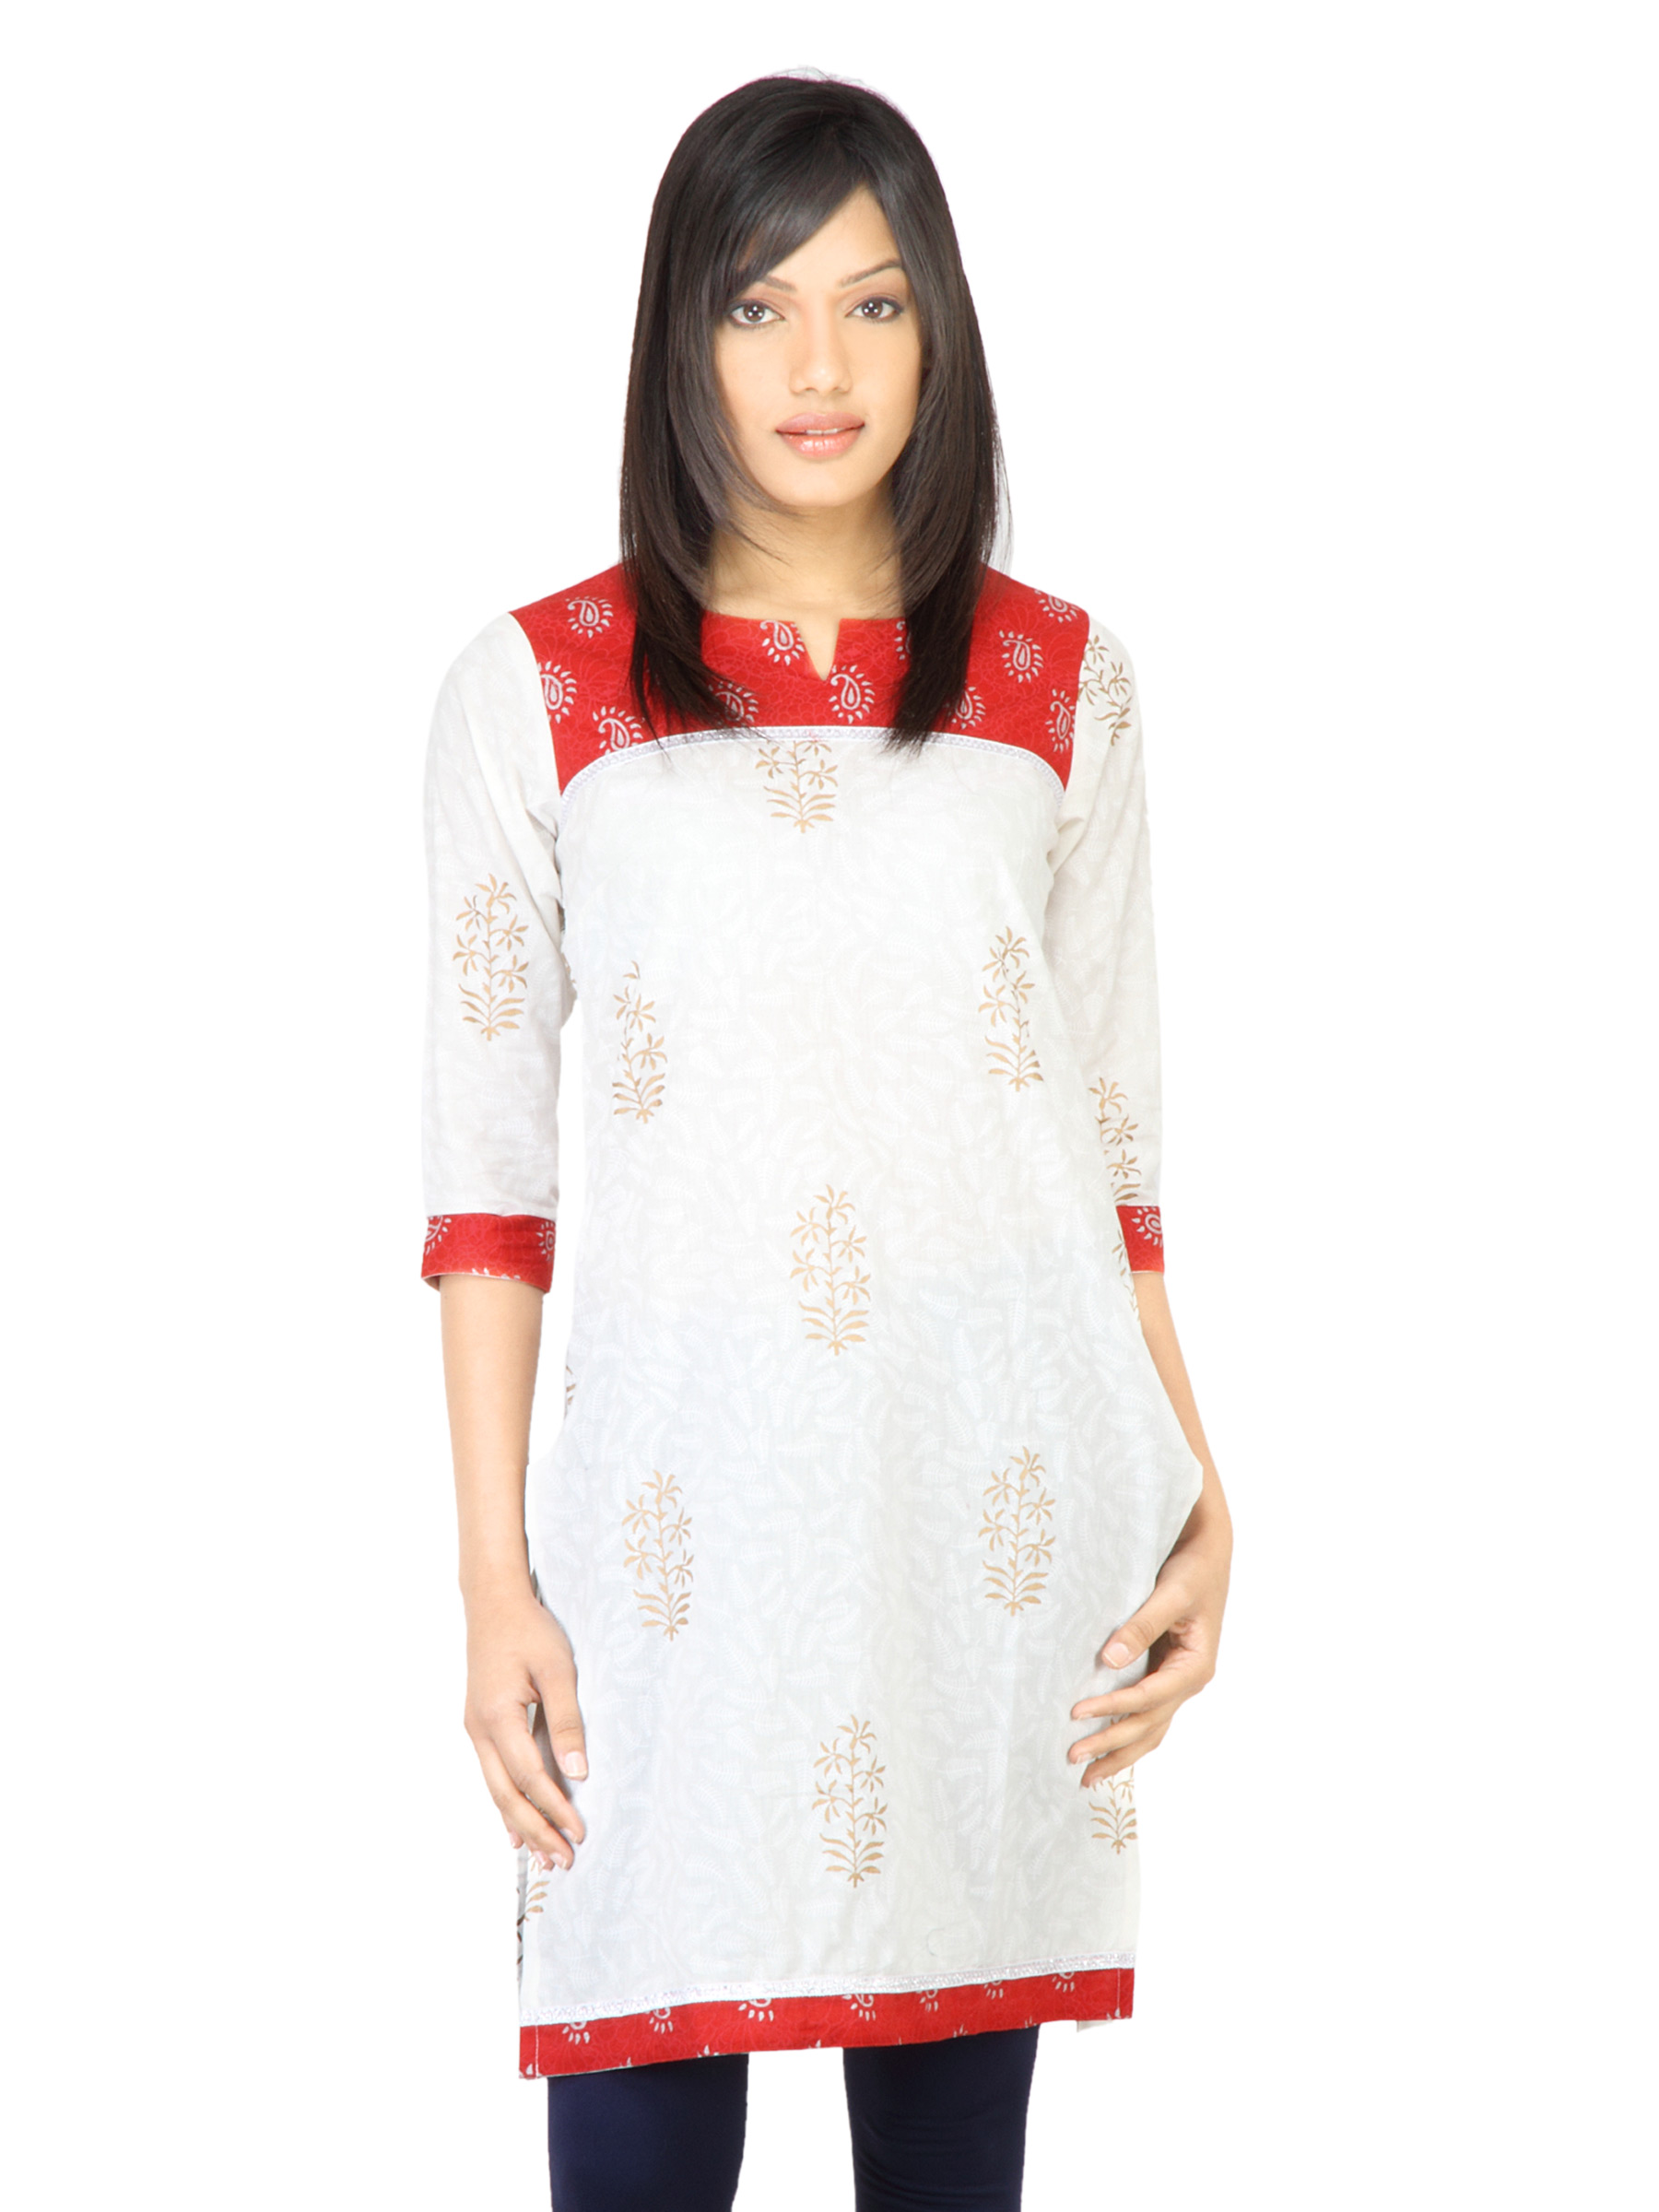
Vishudh Women Self Printed Off White Kurta
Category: Apparel / Topwear / Kurtas
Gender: Women
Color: Off White
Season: Fall 2011
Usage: Ethnic